Podunavlje, Novi Sad

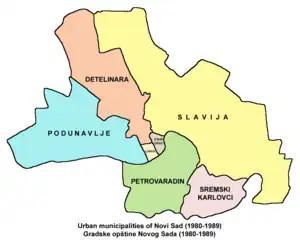
Former urban municipalities of Novi Sad, 1980-1989

Podunavlje was one of the seven municipalities of Novi Sad City between 1980 and 1989. The municipality included city quarters of Novo Naselje, Telep, Adice, Sajlovo and Kameničko Ostrvo, suburban settlement of Veternik, town of Futog, and village of Begeč.